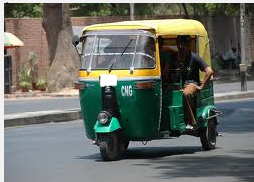
Vehicle type: Auto Rickshaws